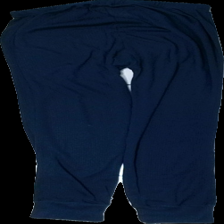
View: back
Type: Trousers
Category: Men
Brand: Not in the list
Colors: Blue
Material: 100% polyester
Cut: Regular
Size: S
Season: Autumn
Price range: <50
Recommended usage: Export